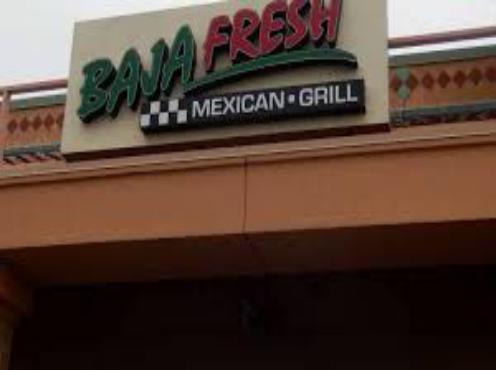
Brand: Baja Fresh
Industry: Food